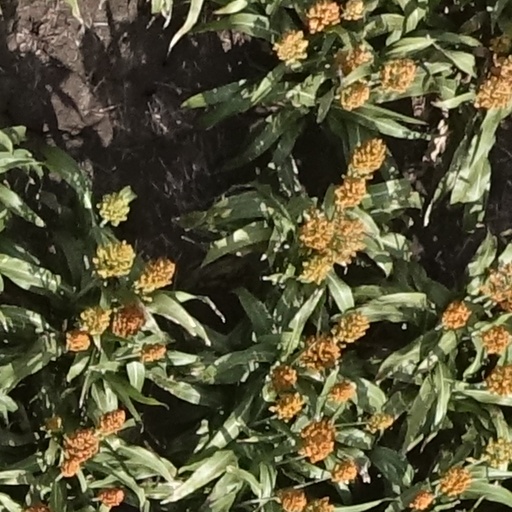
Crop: sorghum